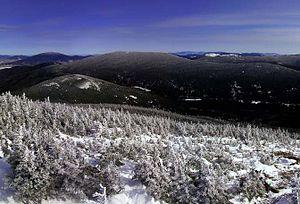
Vue du sommet du Mont Gosford, dans le sud du Québec, au Canada, près de la frontière des États-Unis, que l'on voit au loin dans la photo.
La zec Louise-Gosford est une zone d'exploitation contrôlée, située dans deux municipalités: Saint-Augustin-de-Woburn pour la partie sud de la zec et Frontenac pour la partie nord de la zec. La zec est située dans la municipalité régionale de comté Le Granit, en Estrie, au Québec, au Canada.
Le mont Gosford est une montagne du sud du Québec, au Canada, située dans les montagnes Blanches, un des massifs des Appalaches. C'est le 4ᵉ sommet le plus haut au sud du fleuve Saint-Laurent et le 21ᵉ plus haut au Québec.